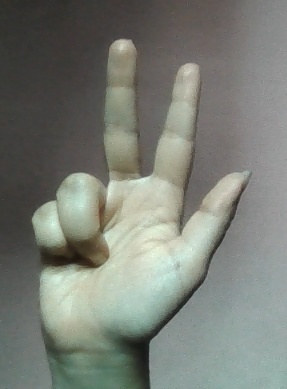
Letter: al